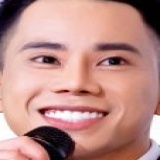
ca sĩ Lê Bảo Bình